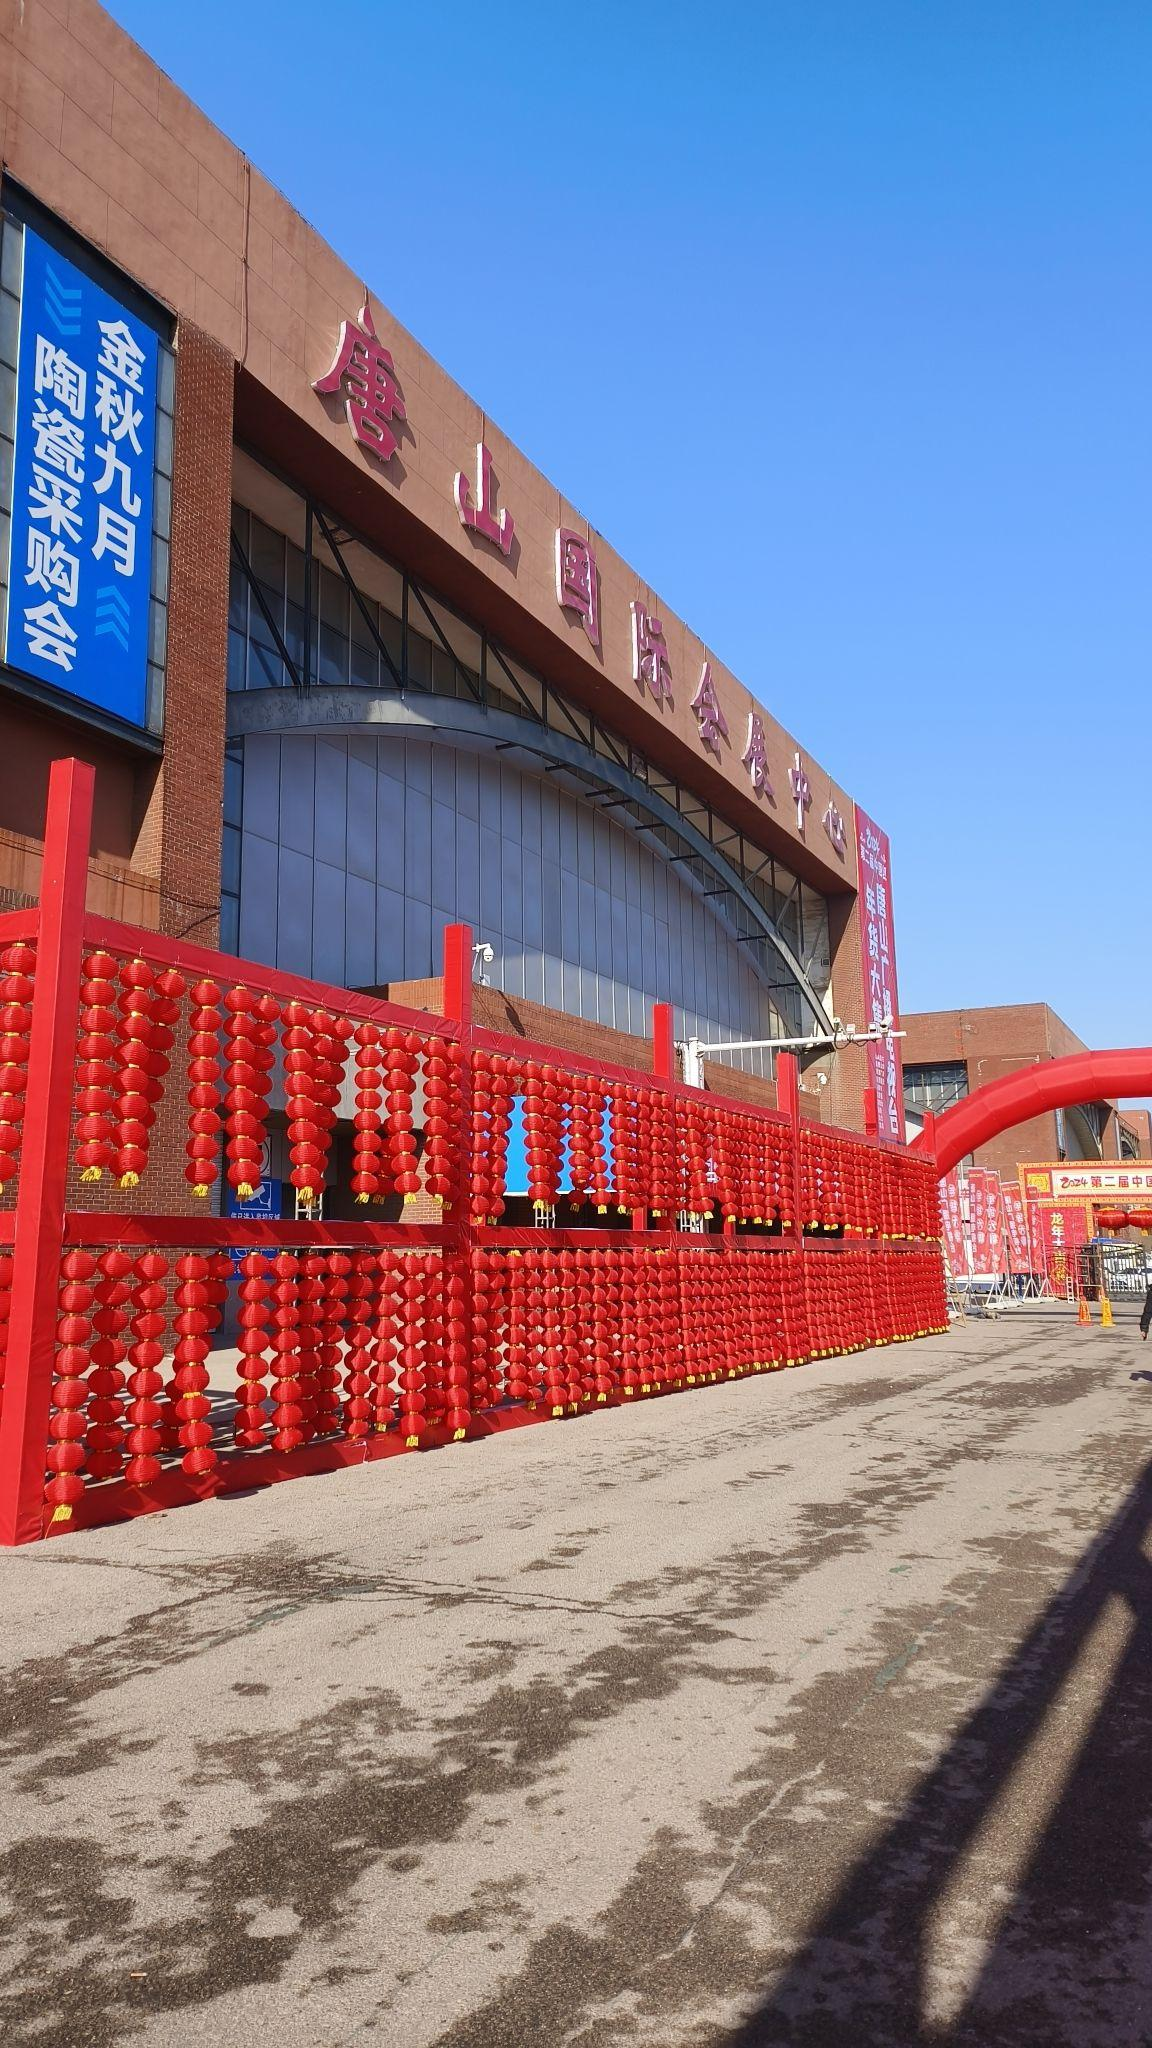
地标名称：唐山国际会展中心
所在城市：唐山市·路北区